Col de Santo Stefano

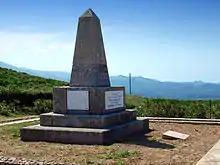
1st RTM Memorial at Santo Stefano Pass

Santo Stefano has always been a strategic military pass, like the other passes in the Nebbio mountain belt.